History of Russia

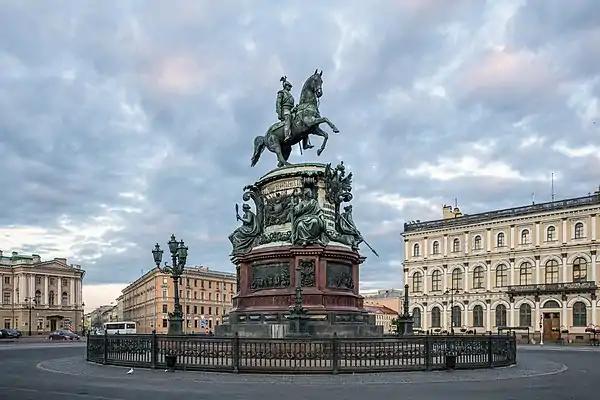
Monument to Nicholas I on St. Isaac's Square, Saint Petersburg

By the time of her death in 1796, Catherine's expansionist policy had made Russia a major European power. Alexander I continued this policy, wresting Finland from the weakened kingdom of Sweden in 1809 and Bessarabia from the Ottomans in 1812. His key advisor was a Polish nobleman Adam Jerzy Czartoryski.